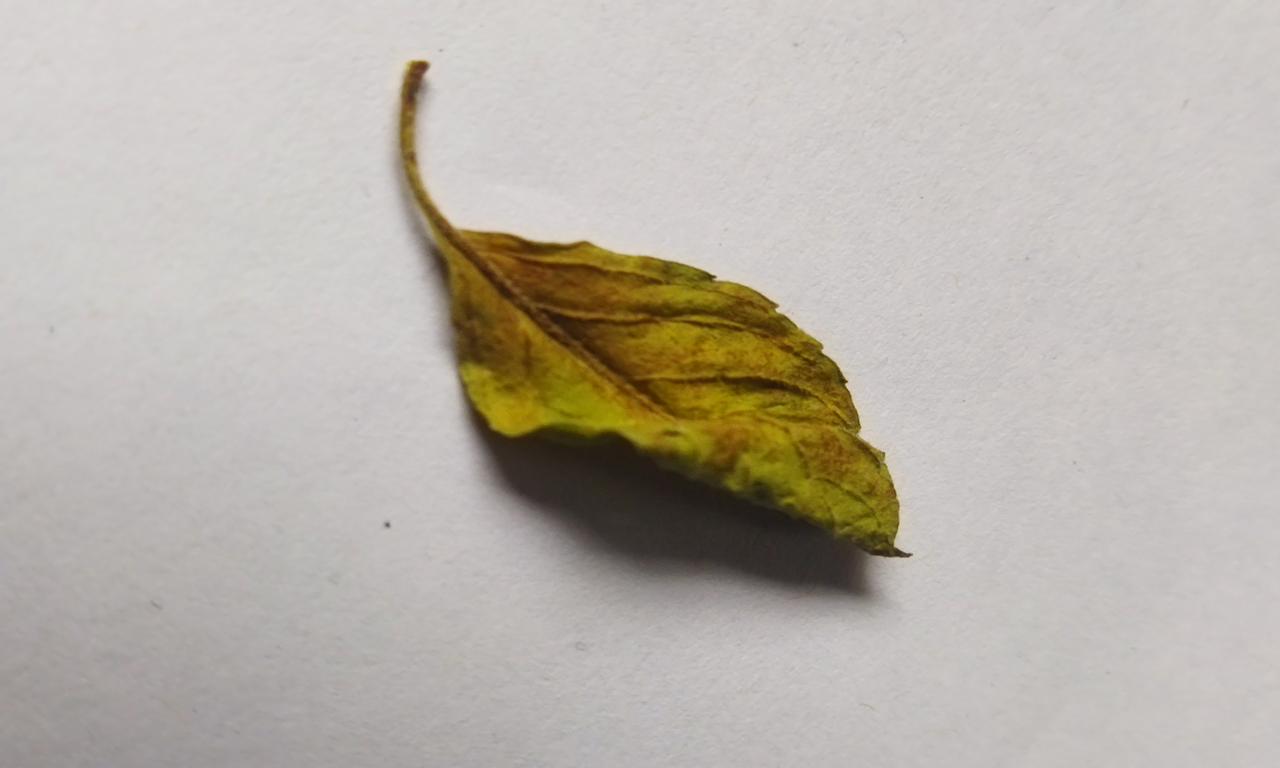
Label: Dried